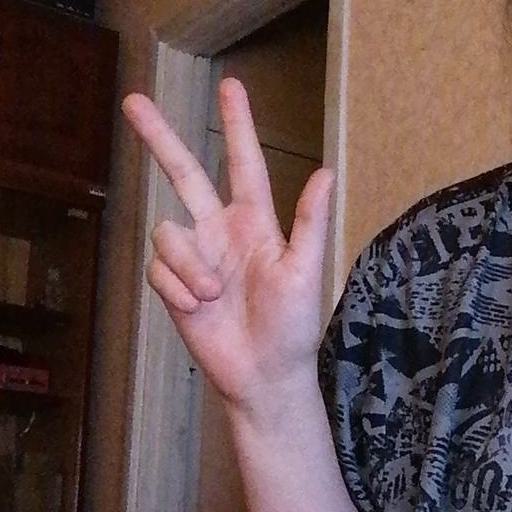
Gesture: three2